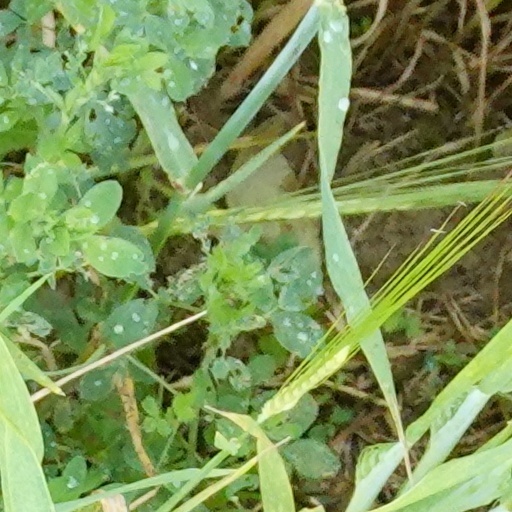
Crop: wheat